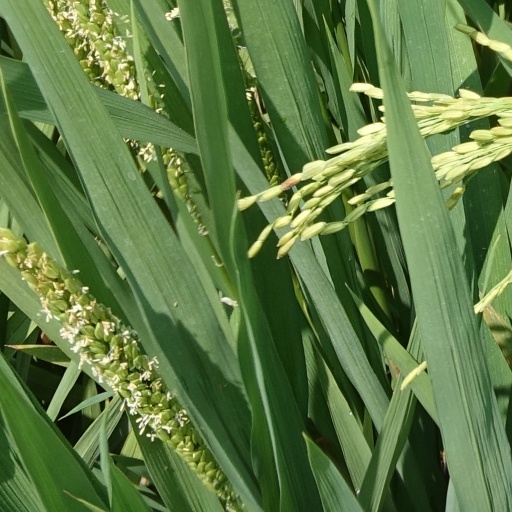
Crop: rice